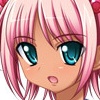
Portrait style: Anime Portrait